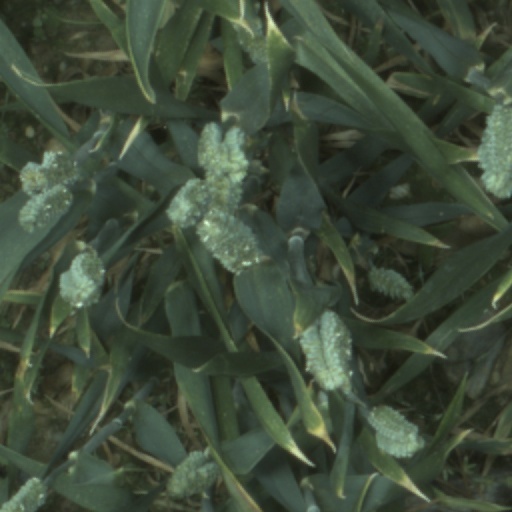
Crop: wheat